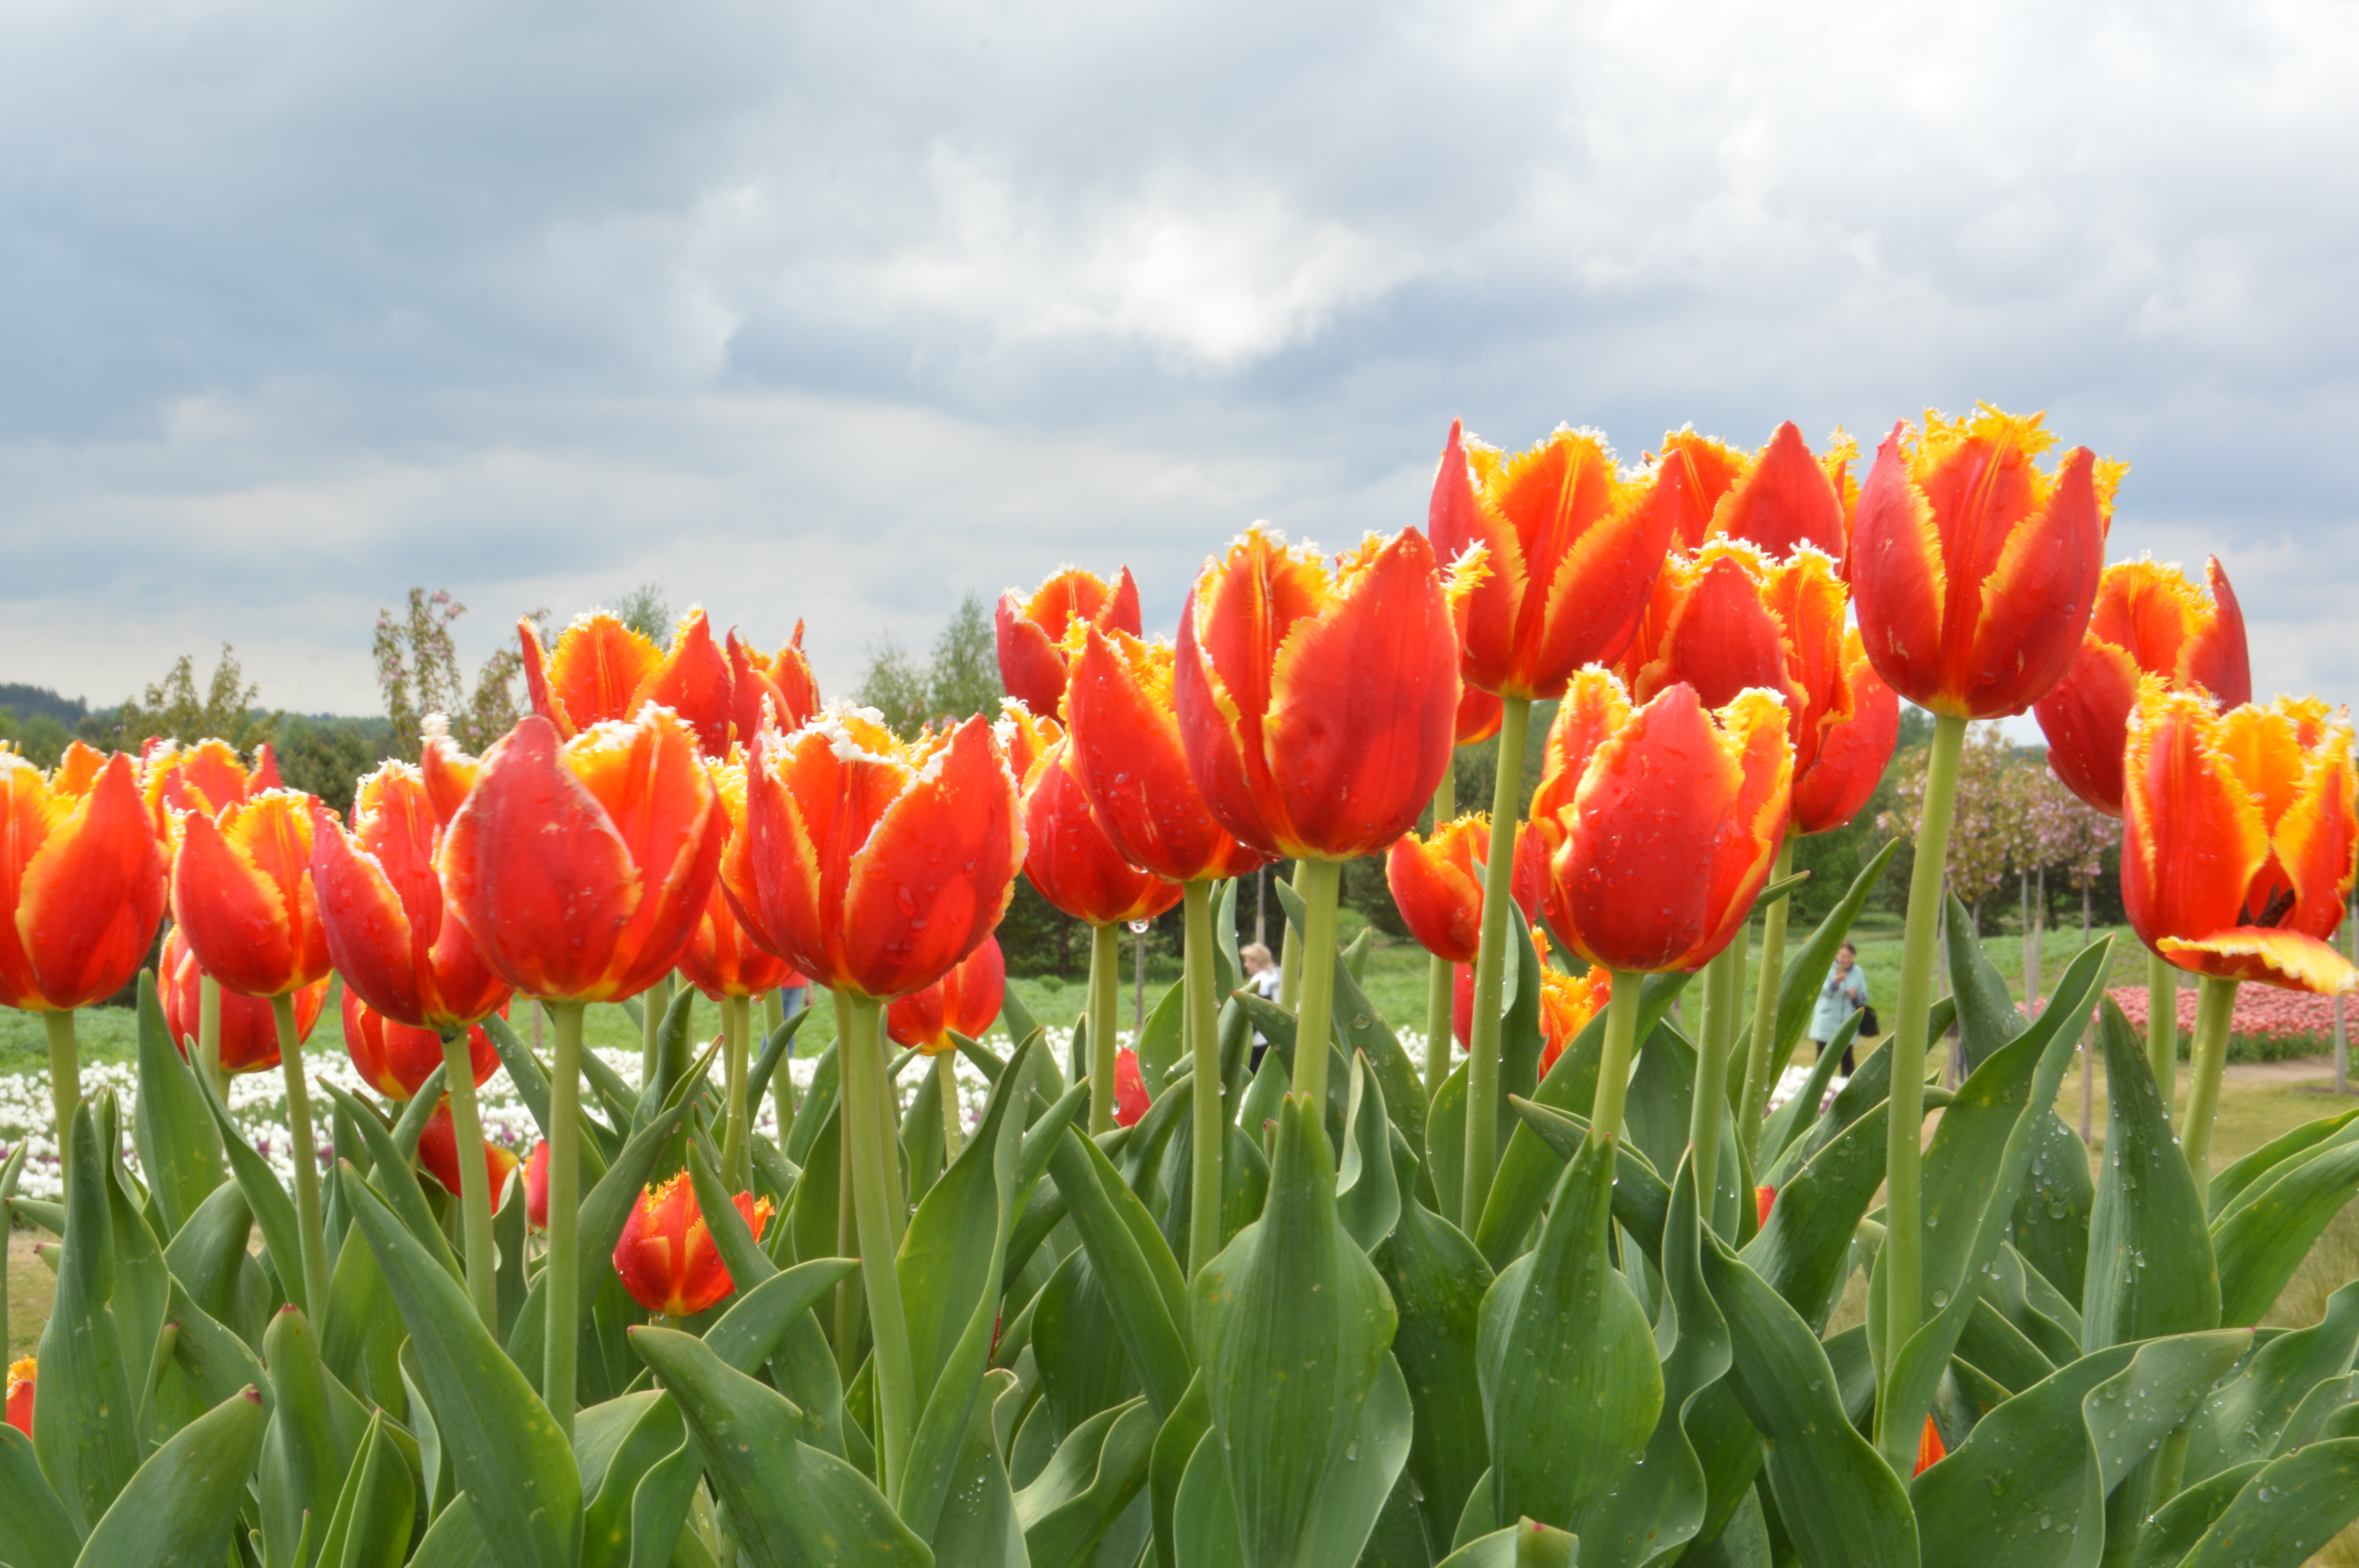
garden, flower, tulip, nature, green, blossom, summer, pink, field, bloom, spring, flora, plant, beautiful, multi colored, botany, vibrant color, beauty in nature, season, freshness, purple, park, floral, beauty, landscape, blooming, texture, tulips, yellow, colorful, sky, cloud, petal, natural landscape, grass, flowering plant, grassland, meadow, groundcover, horizon, plantation, annual plant, wildflower, herbaceous plant, prairie, event, landscaping, tree, plant stem, coquelicot, perennial plant, agriculture, lily family, art, farm, crop, bud, macro photography, magenta, cumulus